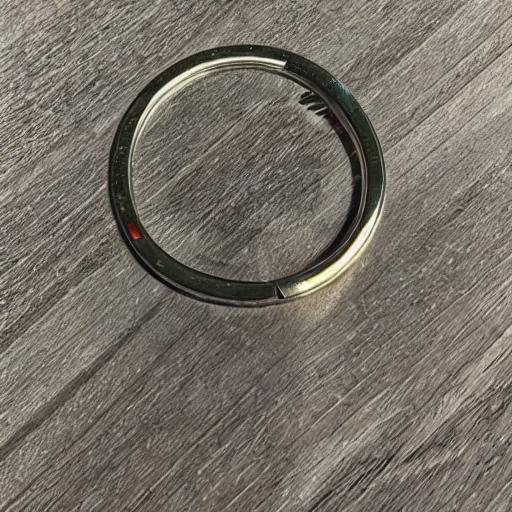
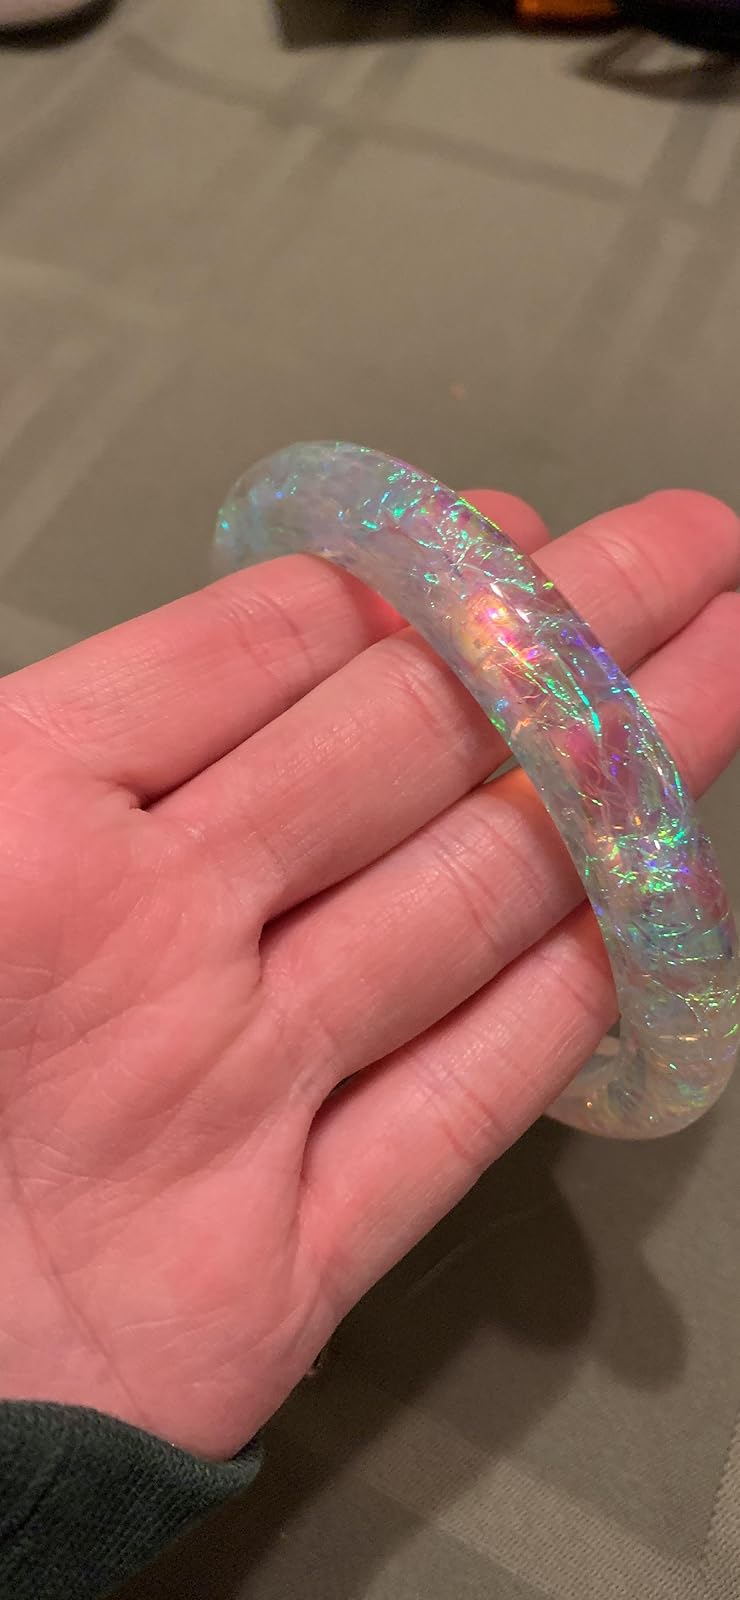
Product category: accessories_keychain
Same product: no